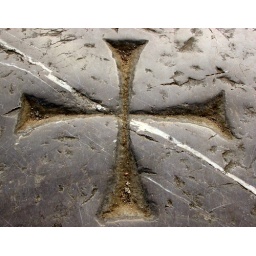
pisa - cross in the duomo sidewalk